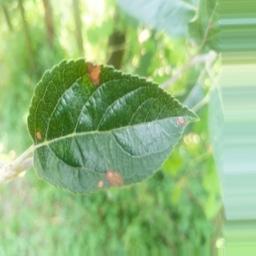
Label: Alternaria